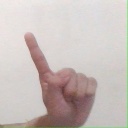
अक्षर: ए